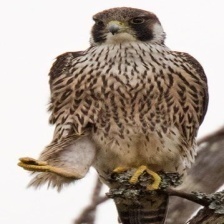
Species: PEREGRINE FALCON
Scientific name: FALCO PEREGRINUS